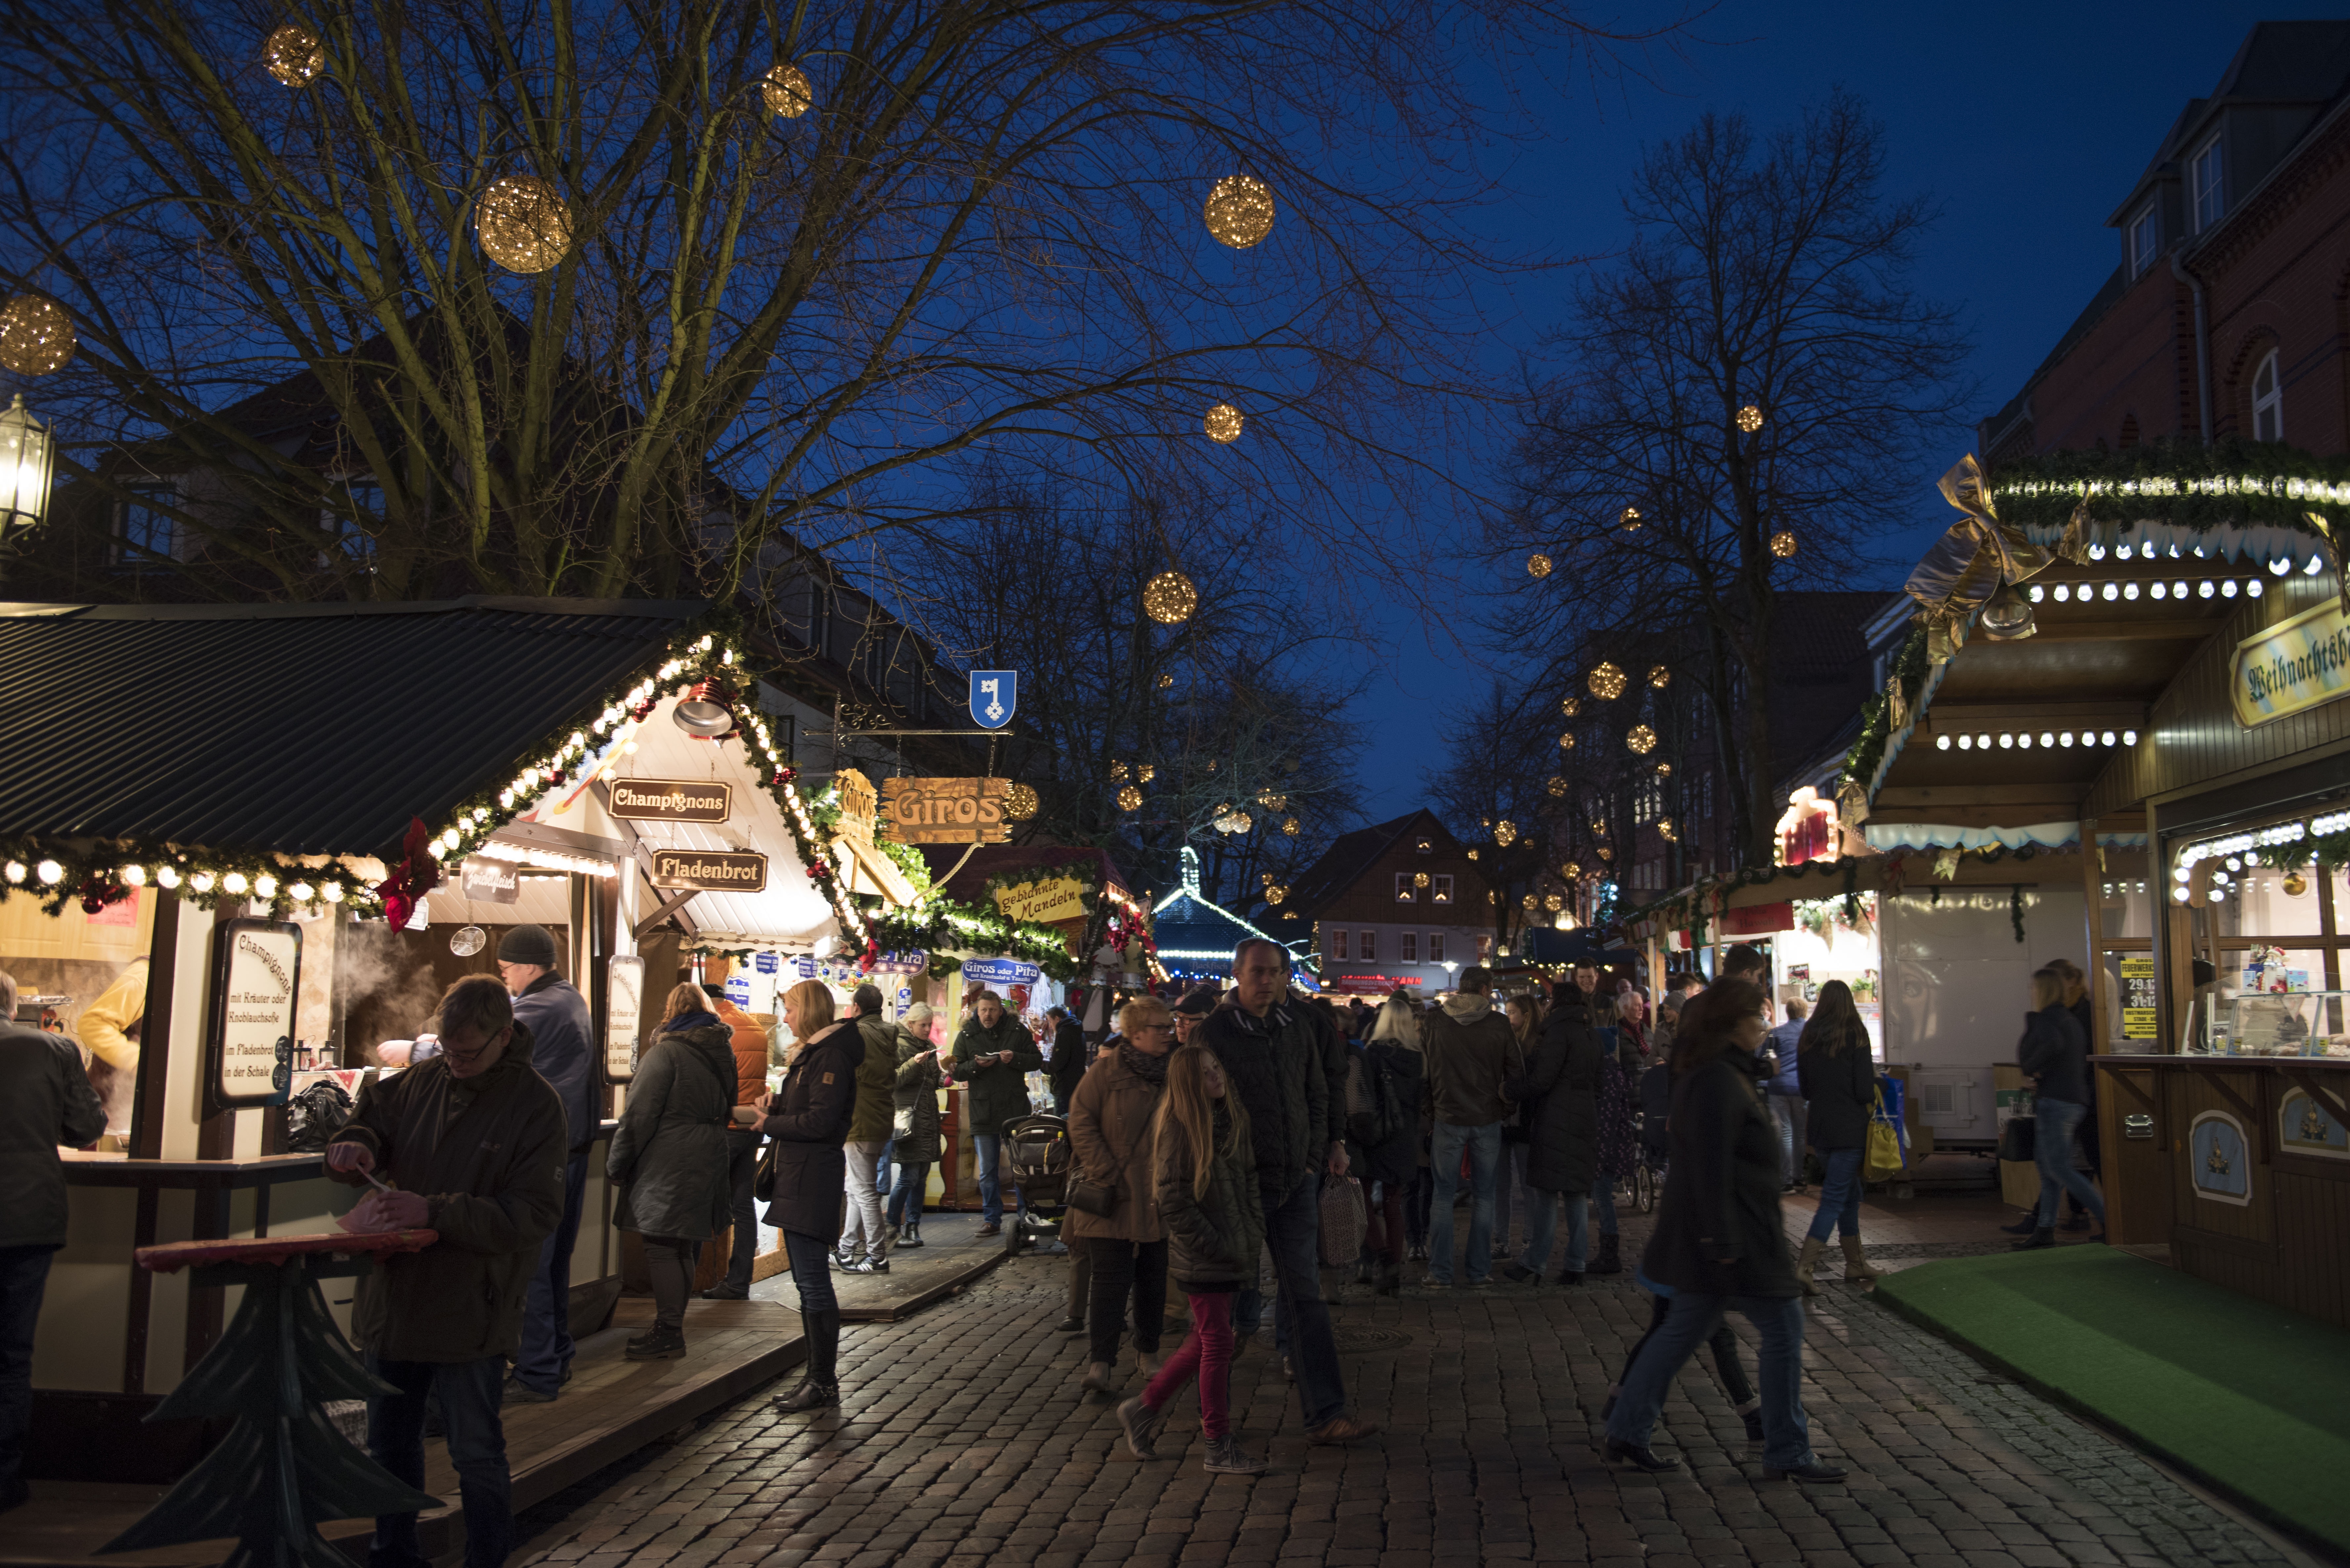
street, night, town, city, crowd, downtown, evening, market, tourism, lighting, public space, advent, christmas time, hot drink, christmas market, stade, urban area, christmas trees, human settlement